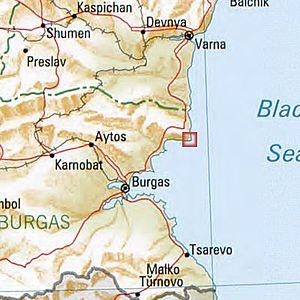
Le cap Éminé est un cap situé dans l'est de la Bulgarie, au milieu de la façade maritime du pays. Il constitue l'ultime avancée du massif du Grand Balkan à l'est et s'effondre dans la mer Noire.